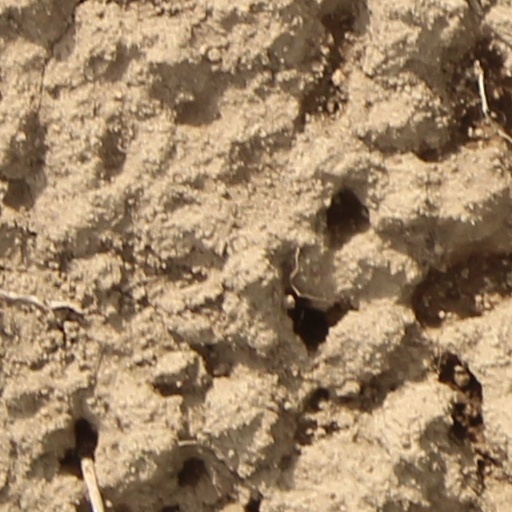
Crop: wheat